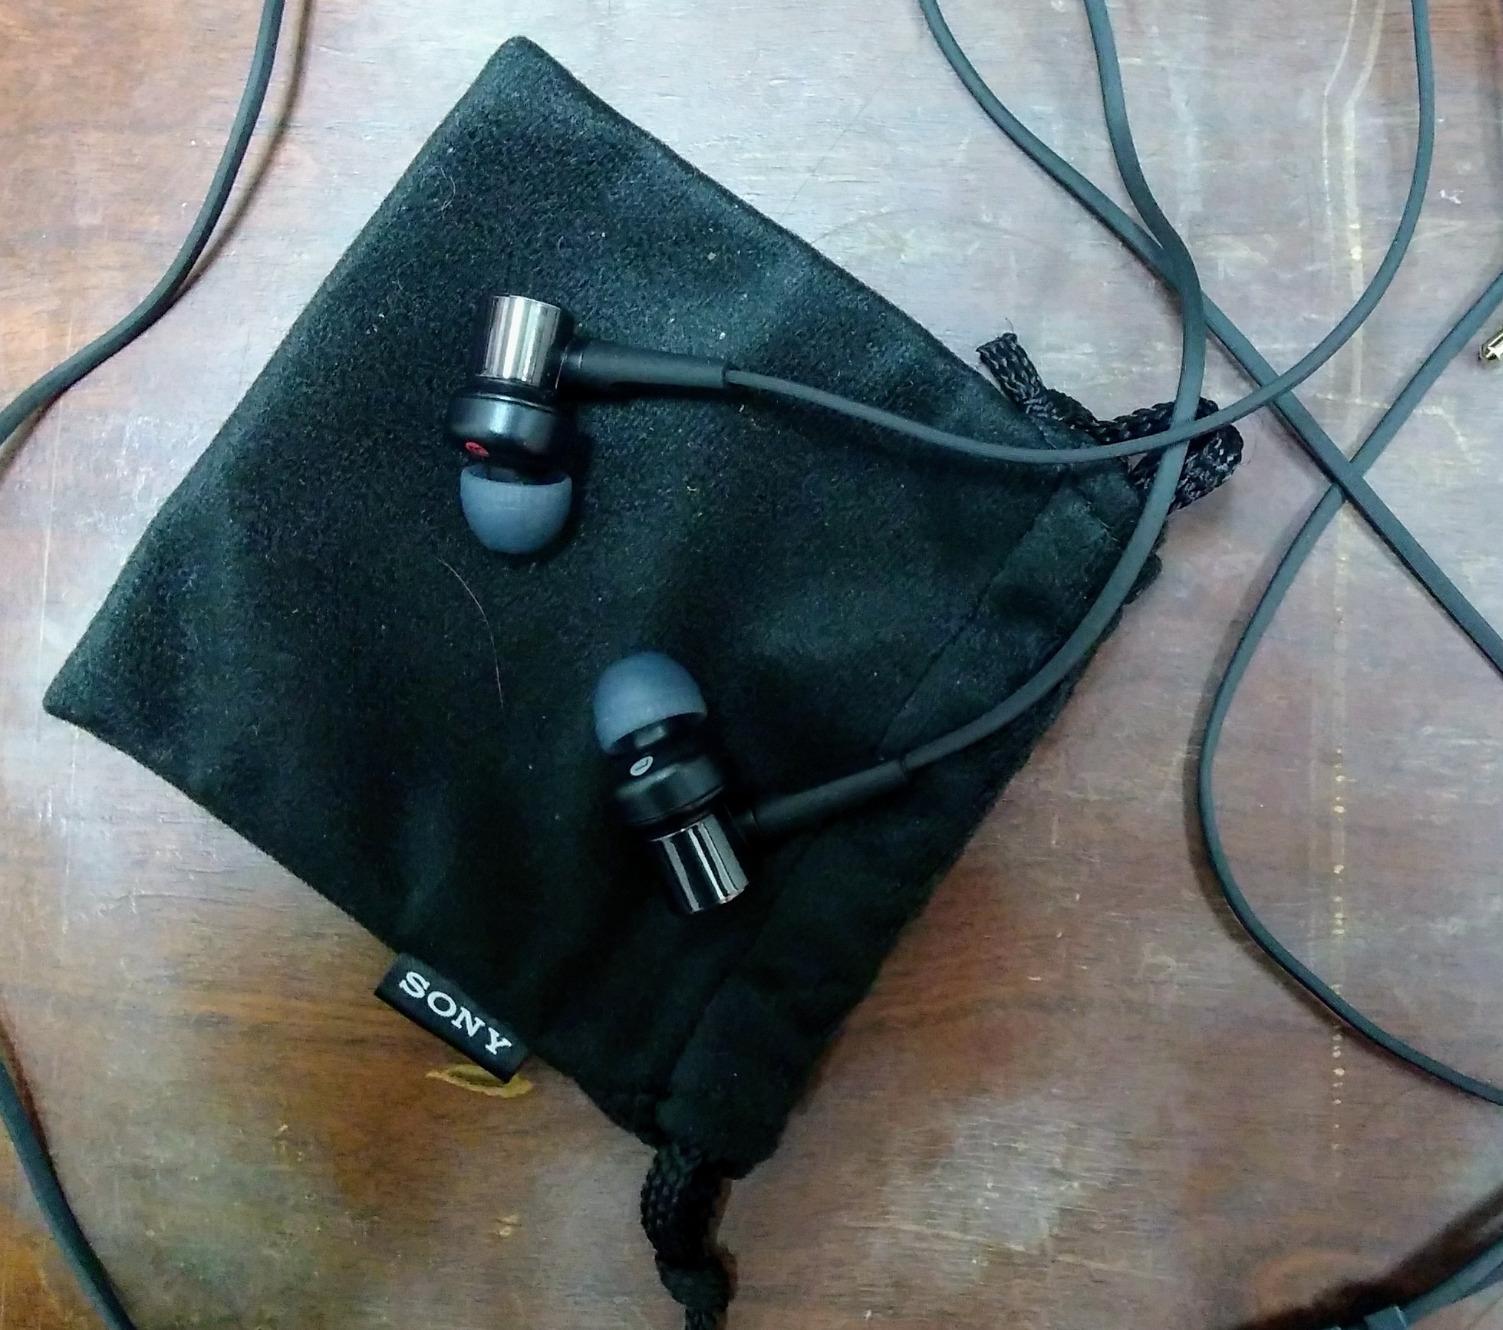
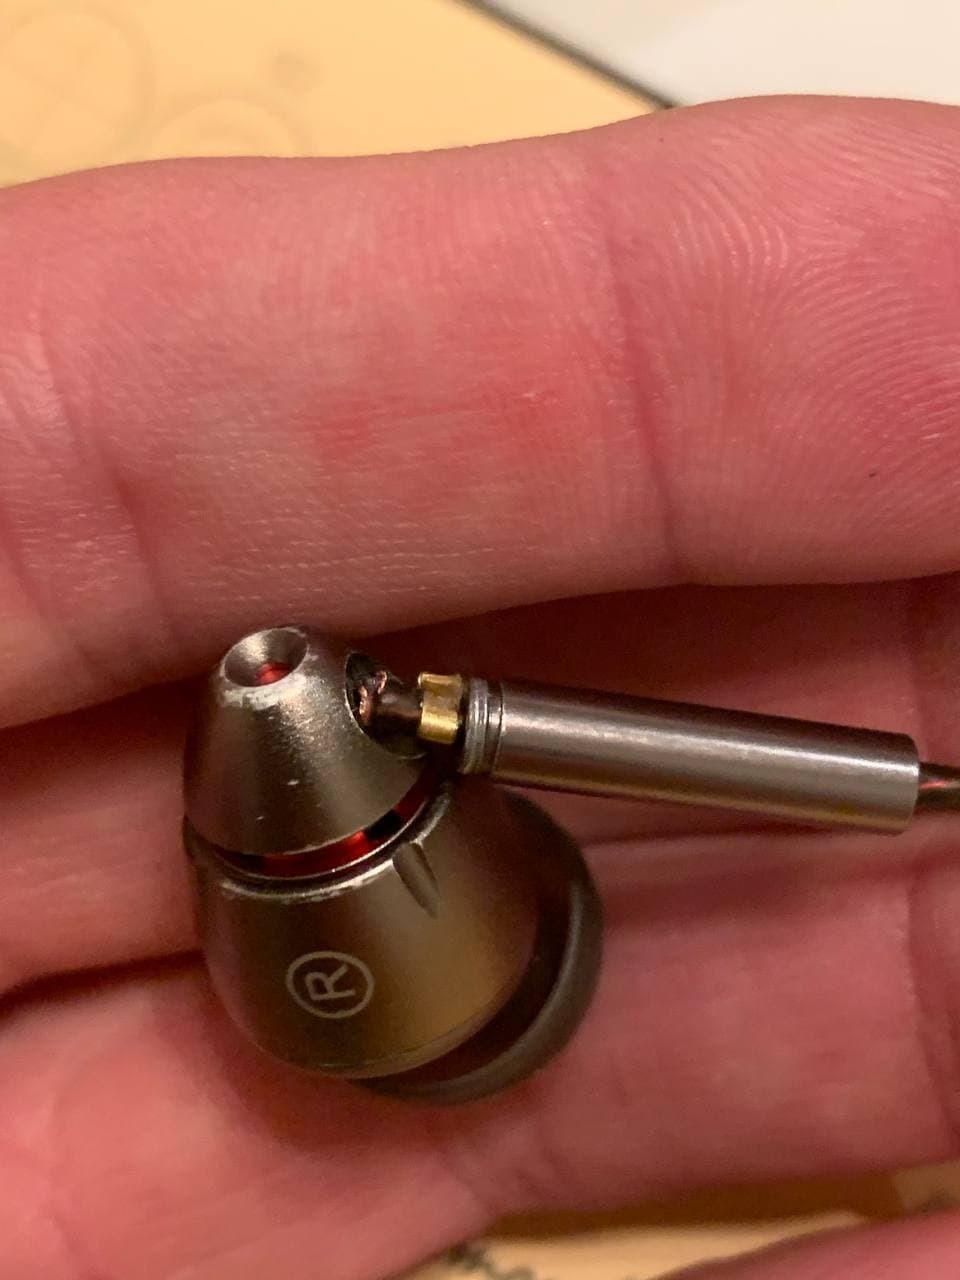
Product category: headphones
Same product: no